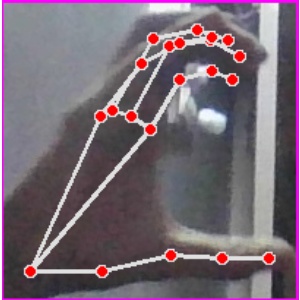
अक्षर: ऋ